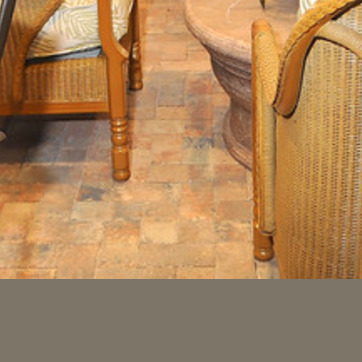
Material: brick